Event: Nepal Earthquake
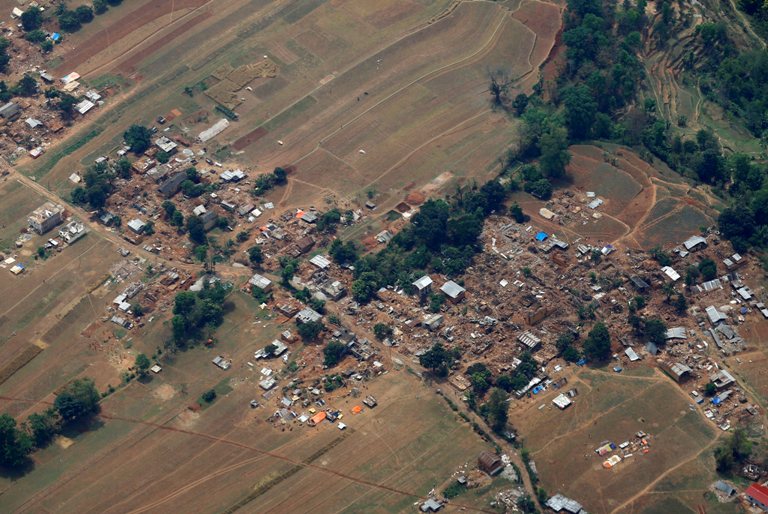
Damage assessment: damage